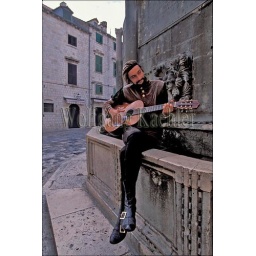
Croatia, dubrovnik, street musician in renaissance clothing playing guitar